Germanism (linguistics)

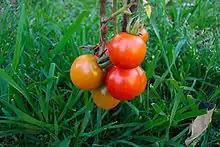
or (tomato)

In the Austro-Hungarian monarchy, typical Austrian German words such as ( meaning "from paradise", for tomato, the verbatim translation is increasingly used), ("food", used in the sense of "pantry"), ("dumplings"), ("butter", natively ), ("currants"), ("flat piece of meat", natively ), ("fiacre"), ("curtain", natively ), ("Duke", natively ), ("master", often in the sense of "repairman") or ("carpenter", natively ).